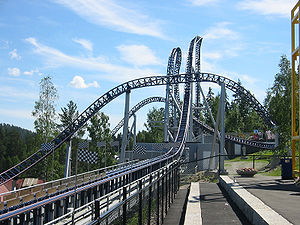
Tusenfryd
Speedmonster i Tusenfryd
Tusenfryd er en forlystelsespark ca. 20 km syd for Oslo centrum, i Vinterbro i Ås kommune i Norge.